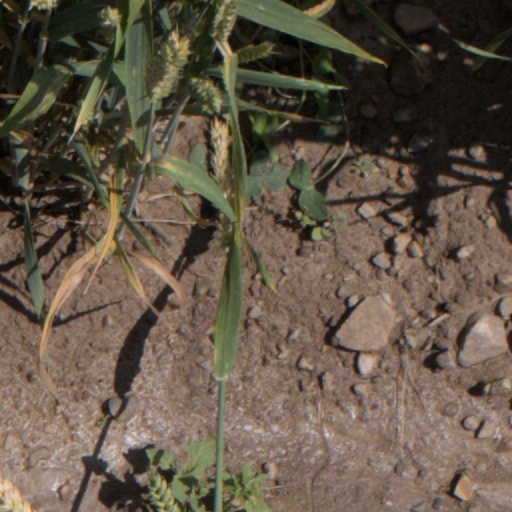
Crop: wheat